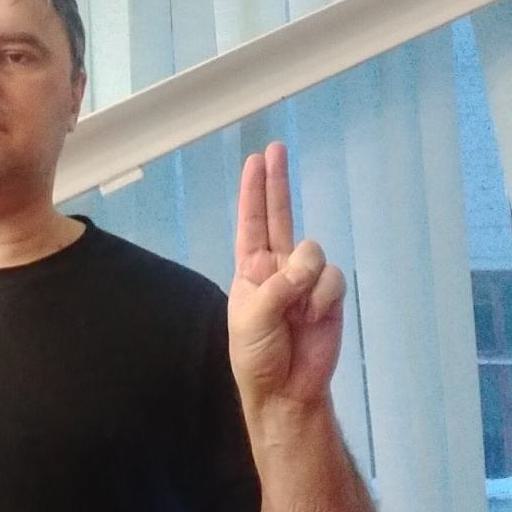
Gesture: two_up